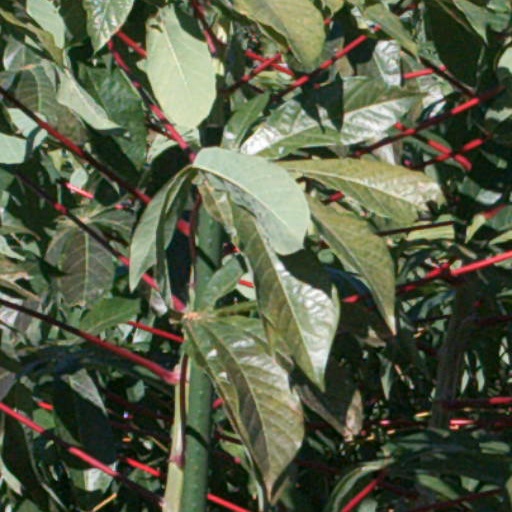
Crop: cassava